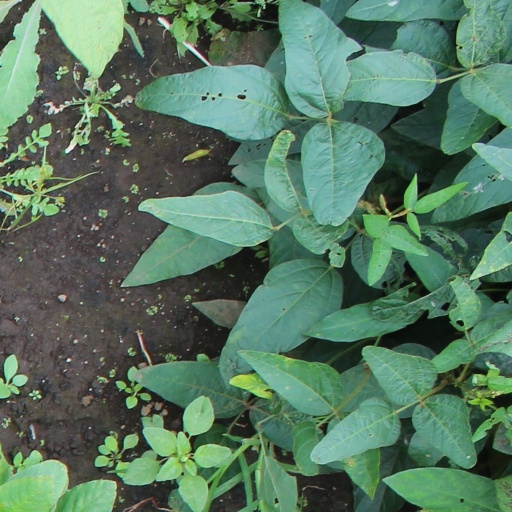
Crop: soybean